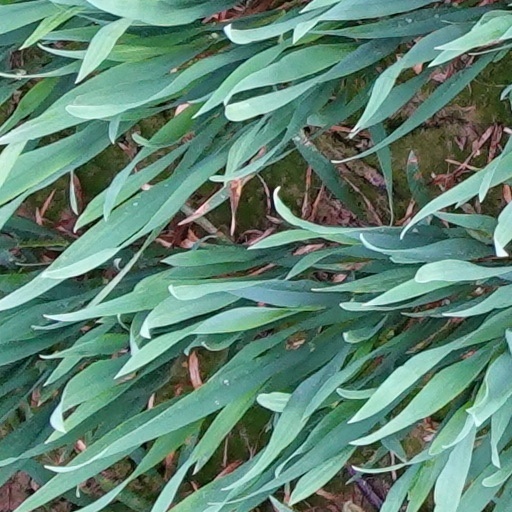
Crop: wheat